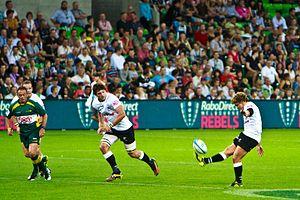
Patrick Jonathan Lambie dit « Pat Lambie », est né le 17 octobre 1990 à Durban. C'est un joueur de rugby à XV sud-africain évoluant principalement au poste de demi d'ouverture, même s'il est aussi capable de jouer au centre et à l'arrière. Avec les Springboks, surnom de l'équipe d'Afrique du Sud, il participe à deux éditions de la coupe du monde et six participations au Rugby Championship. Il compte 56 sélections, pour un total de 153 points.